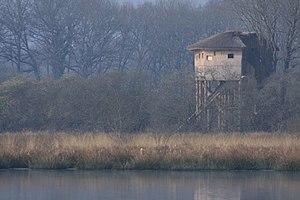
Photographie d'un observatoire ornithologique de l'étang des landes.
La réserve naturelle nationale de l'Étang des Landes est une réserve naturelle nationale située dans le département de la Creuse, en région Nouvelle-Aquitaine. Classée en 2004, elle occupe une surface de 165,584 hectares et protège un étang et ses milieux environnants.